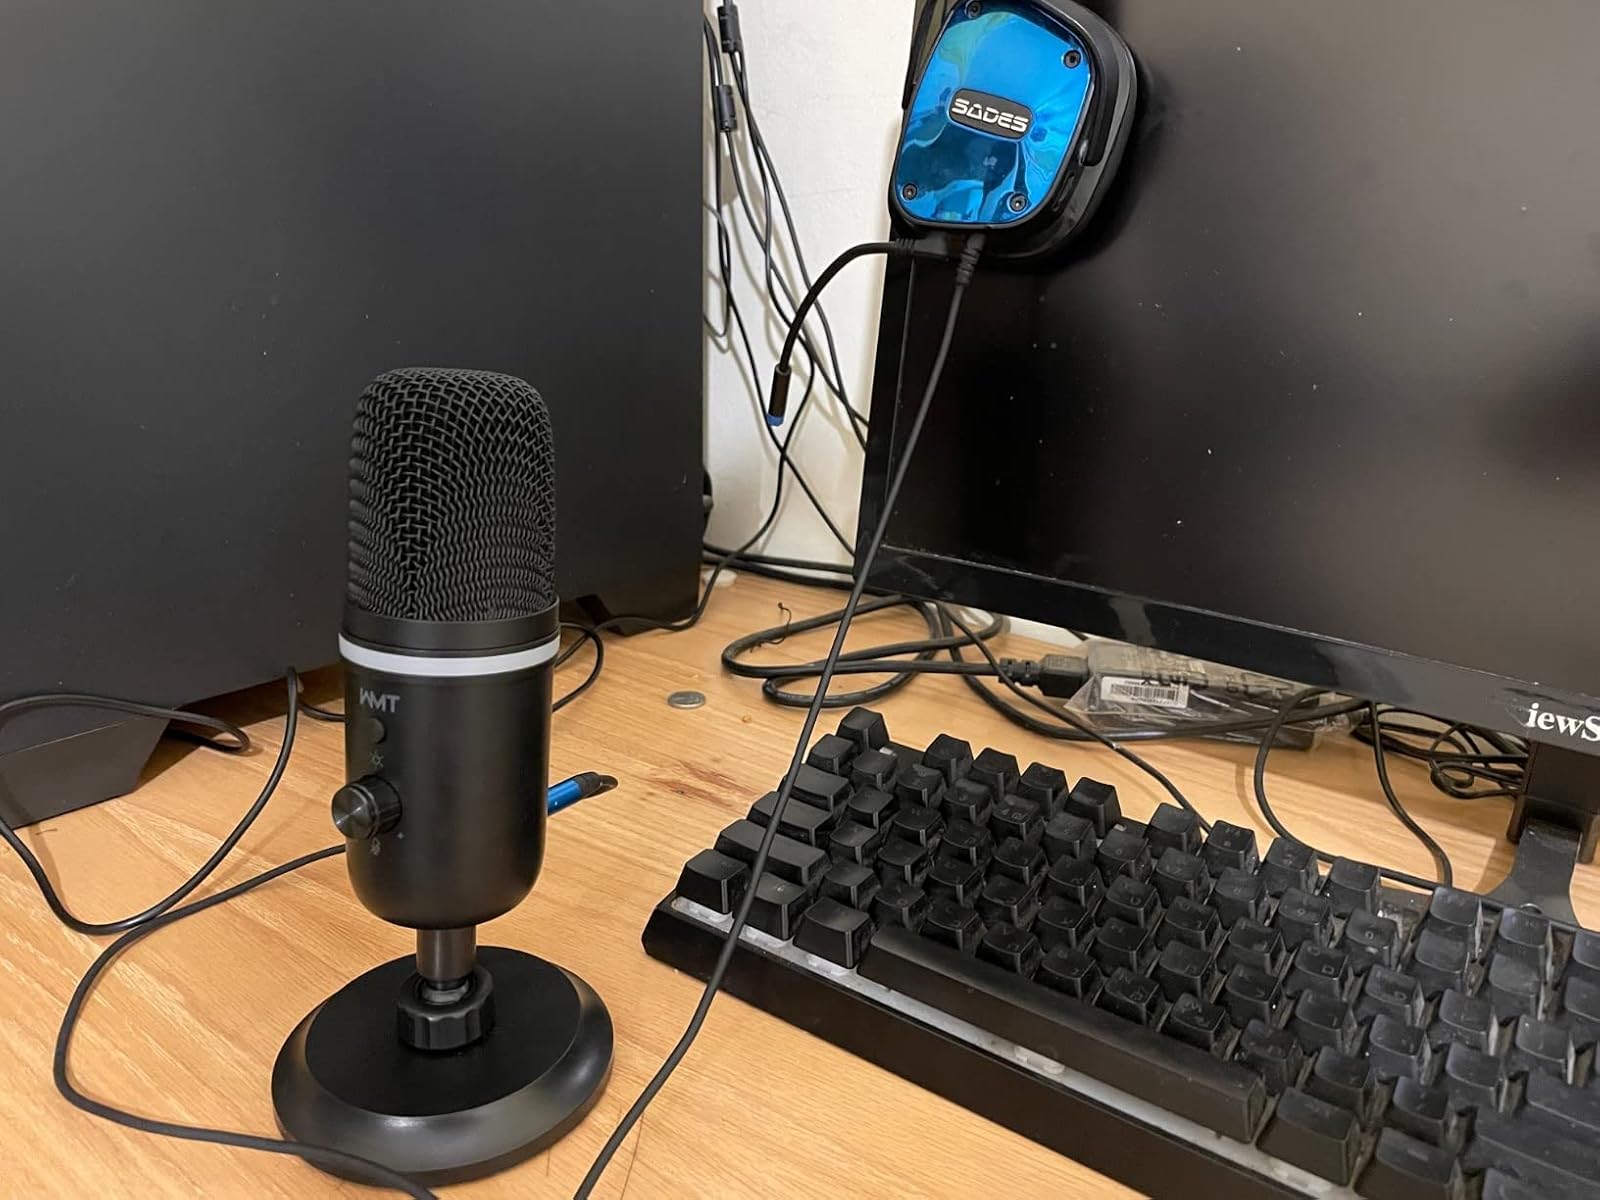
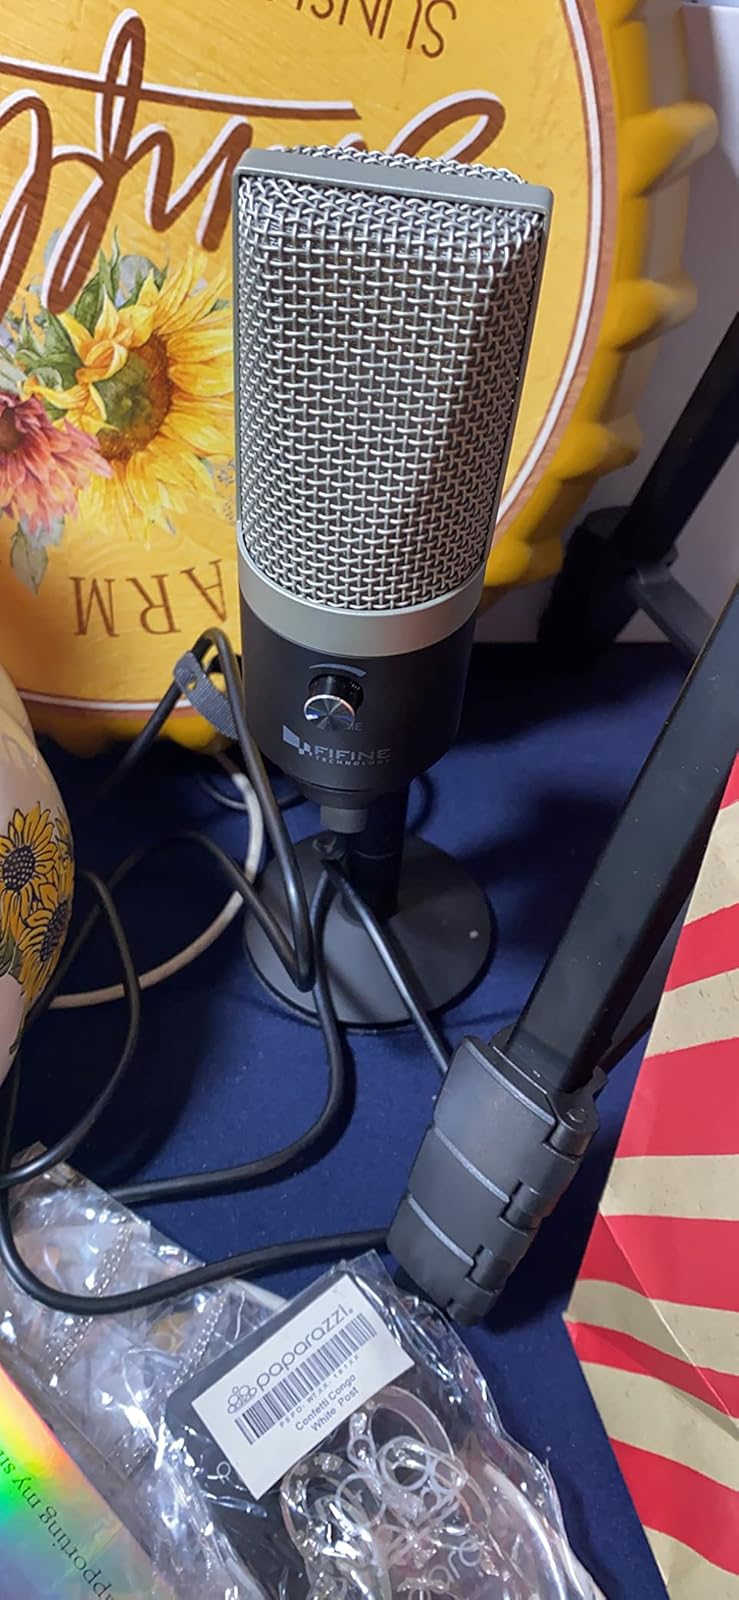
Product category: microphone
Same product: no